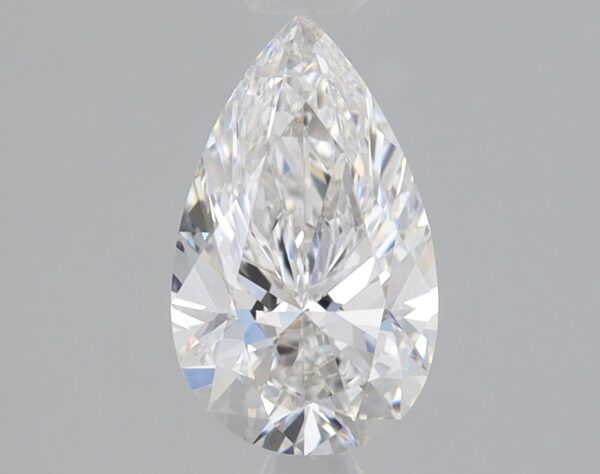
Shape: pear
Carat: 0.86
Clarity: VVS2
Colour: F
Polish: EX
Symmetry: EX
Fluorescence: NONE
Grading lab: IGI
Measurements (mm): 8.7 x 5.24 x 3.25